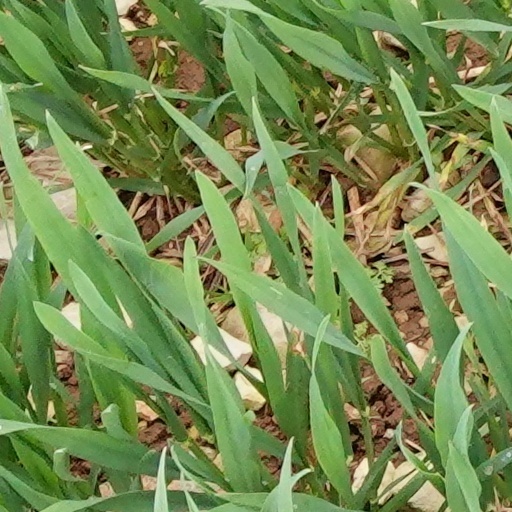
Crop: wheat